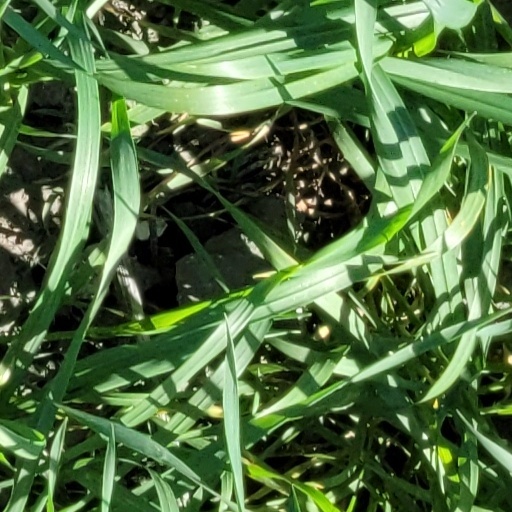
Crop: wheat